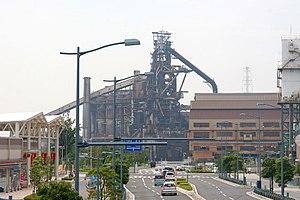
Kawasaki Steel Corporation est une ancienne entreprise sidérurgique japonaise, fondée en 1950 à partir des activités sidérurgiques de Kawasaki Dockyard. L'entreprise disparaît en 2002 lors de sa fusion avec la branche sidérurgique de NKK, pour former JFE Holdings.